Simple face mask

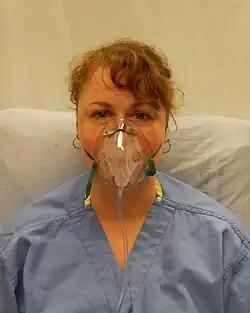
A person wearing a simple face mask.

The simple face mask (SFM) is a basic disposable mask, made of clear plastic, to provide oxygen therapy for patients who are experiencing conditions such as chest pain (possible heart attacks), dizziness, and minor hemorrhages. This mask is only meant for patients who are able to breathe on their own, but who may require a higher oxygen concentration than the 21% concentration found in ambient air. Patients who are unable to breathe on their own are placed on a medical ventilator instead. The simple face mask can deliver higher flow rates than nasal cannula (6–10 liters per minute) for an FiO2 of 30- 60% oxygen. Nasal cannula and simple face masks are described as low flow delivery systems.